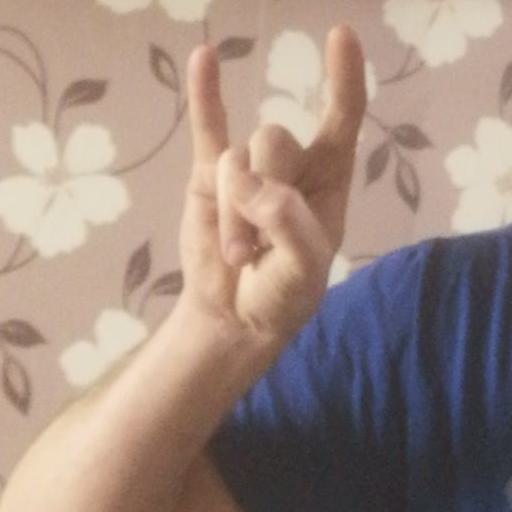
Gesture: rock